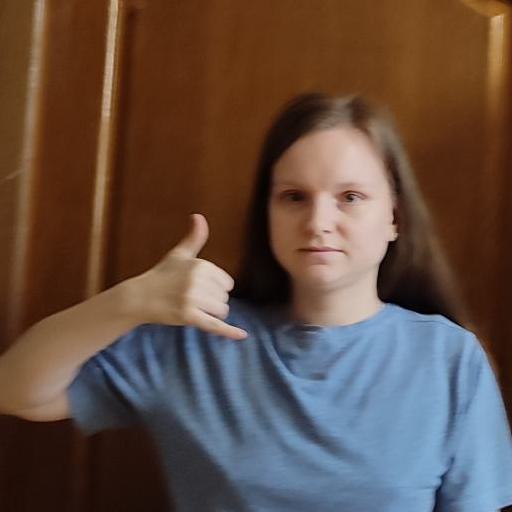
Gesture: call